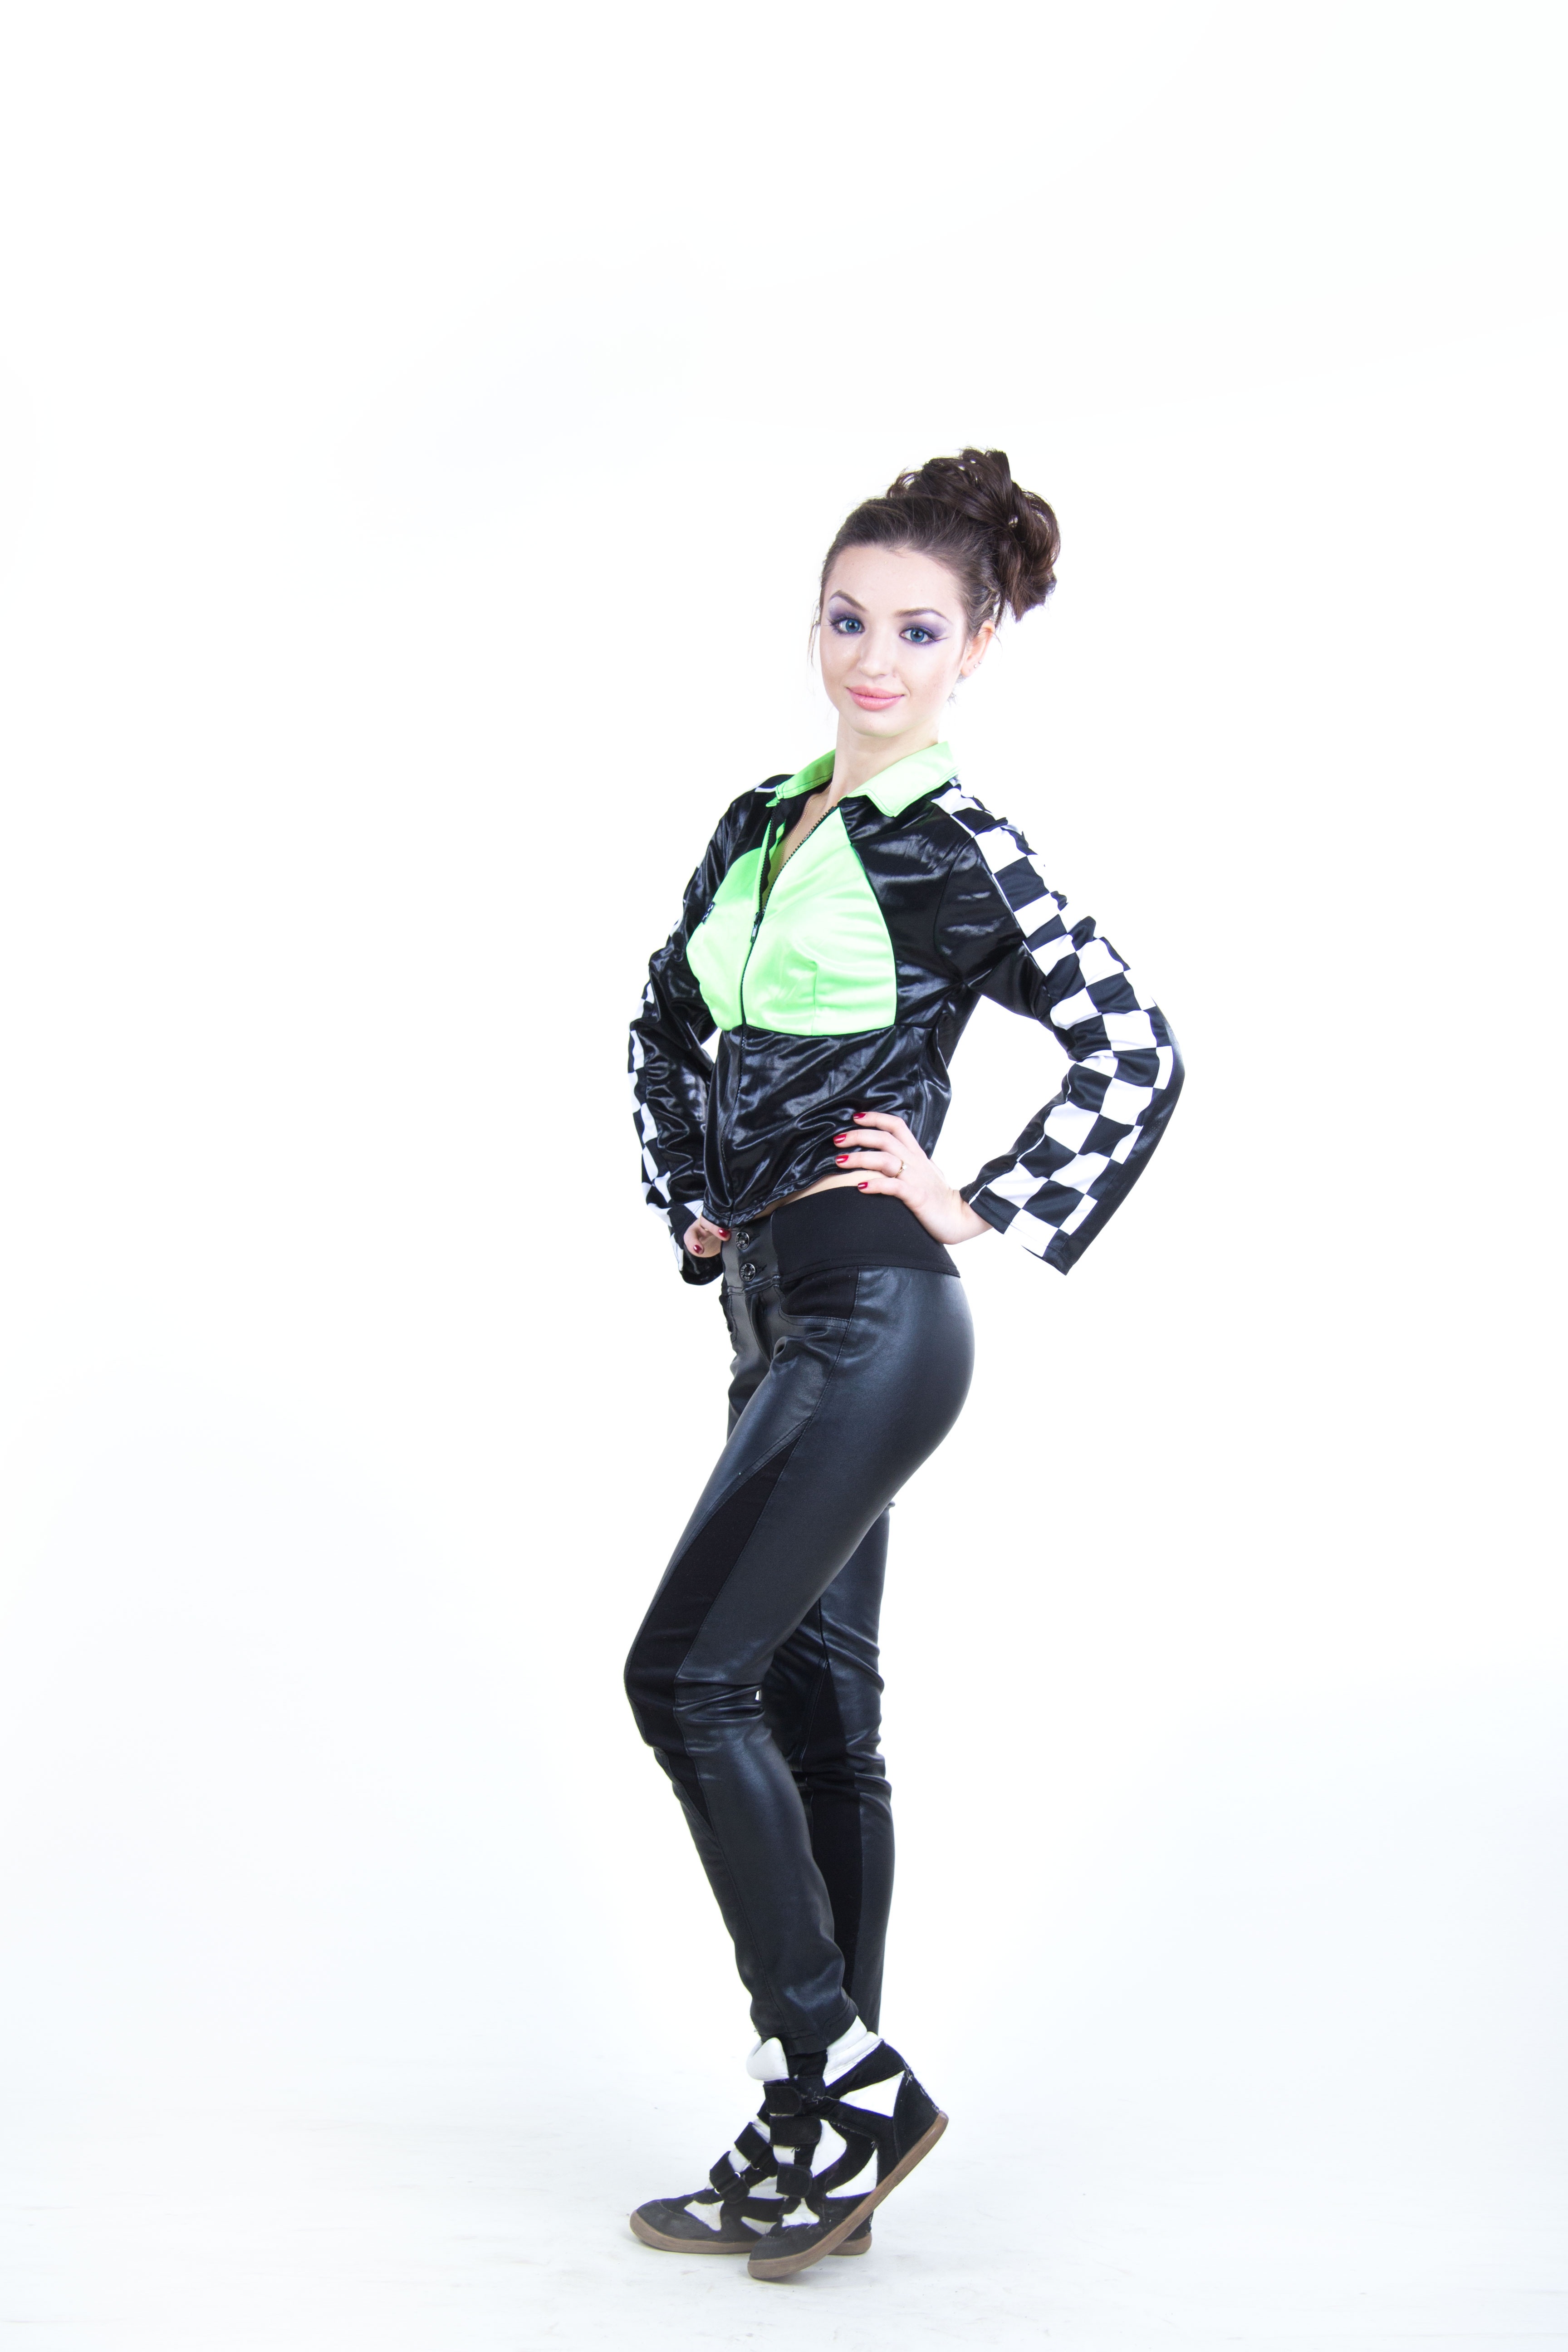
girl, hair, view, photo, female, model, studio, fashion, clothing, toy, textile, eyes, girls, figurine, beauty, beautiful, style, body, posture, costume, photoshoot, erotic, girl in a vest, uniforms, photo shoot, athletic girl, rider form, girl girl on a motorcycle, latex clothing